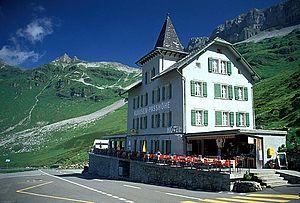
La Course de côte du Col du Klausen, ou course de côte du Klausen Altdorf, encore nommée Grosse Bergpreis der Schweiz, était une compétition automobile disputée en Suisse alémanique sur la route du col du Klausen, pour des voitures et des motocyclettes. En dix éditions, elle a toujours eu lieu au mois d'août, exception fait pour l'année 1923.
Le col du Klausen est un col des Alpes suisses qui relie le canton d'Uri au canton de Glaris. Il se situe à 1 948 mètres d’altitude. Entre Altdorf et le sommet du col, la route traverse le Schächental, puis du sommet à Linthal, elle emprunte l’Urnerboden.
La liste des plus hauts cols routiers des Alpes suisses est dominée par un col à plus de 2 500 mètres d'altitude et seize cols à plus de 2 000 mètres d'altitude. En tête se trouve le plus haut col routier des Alpes suisses, le col de l'Umbrail, à 2 503 mètres d’altitude. Pour sa part, le col de la Bernina à 2 328 mètres d'altitude est le plus haut col de Suisse et des Alpes à rester ouvert toute l'année. Une partie des cols sont aussi des cols ferroviaires, pour beaucoup situés sur les lignes touristiques Glacier Express et Bernina Express. Sur les 13 premiers cols de la liste, quatre sont des cols frontières entre la Suisse et l'Italie.